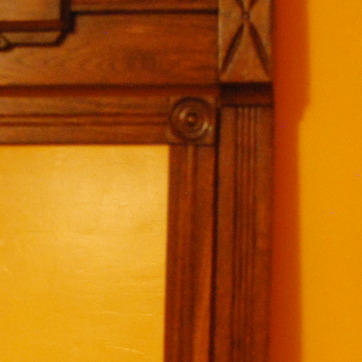
Material: wood